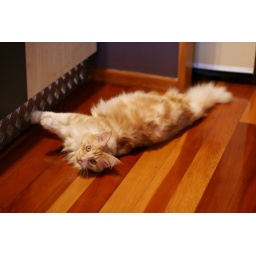
3 April 2010 (6.2 kg) Rolling around on the kitchen floor